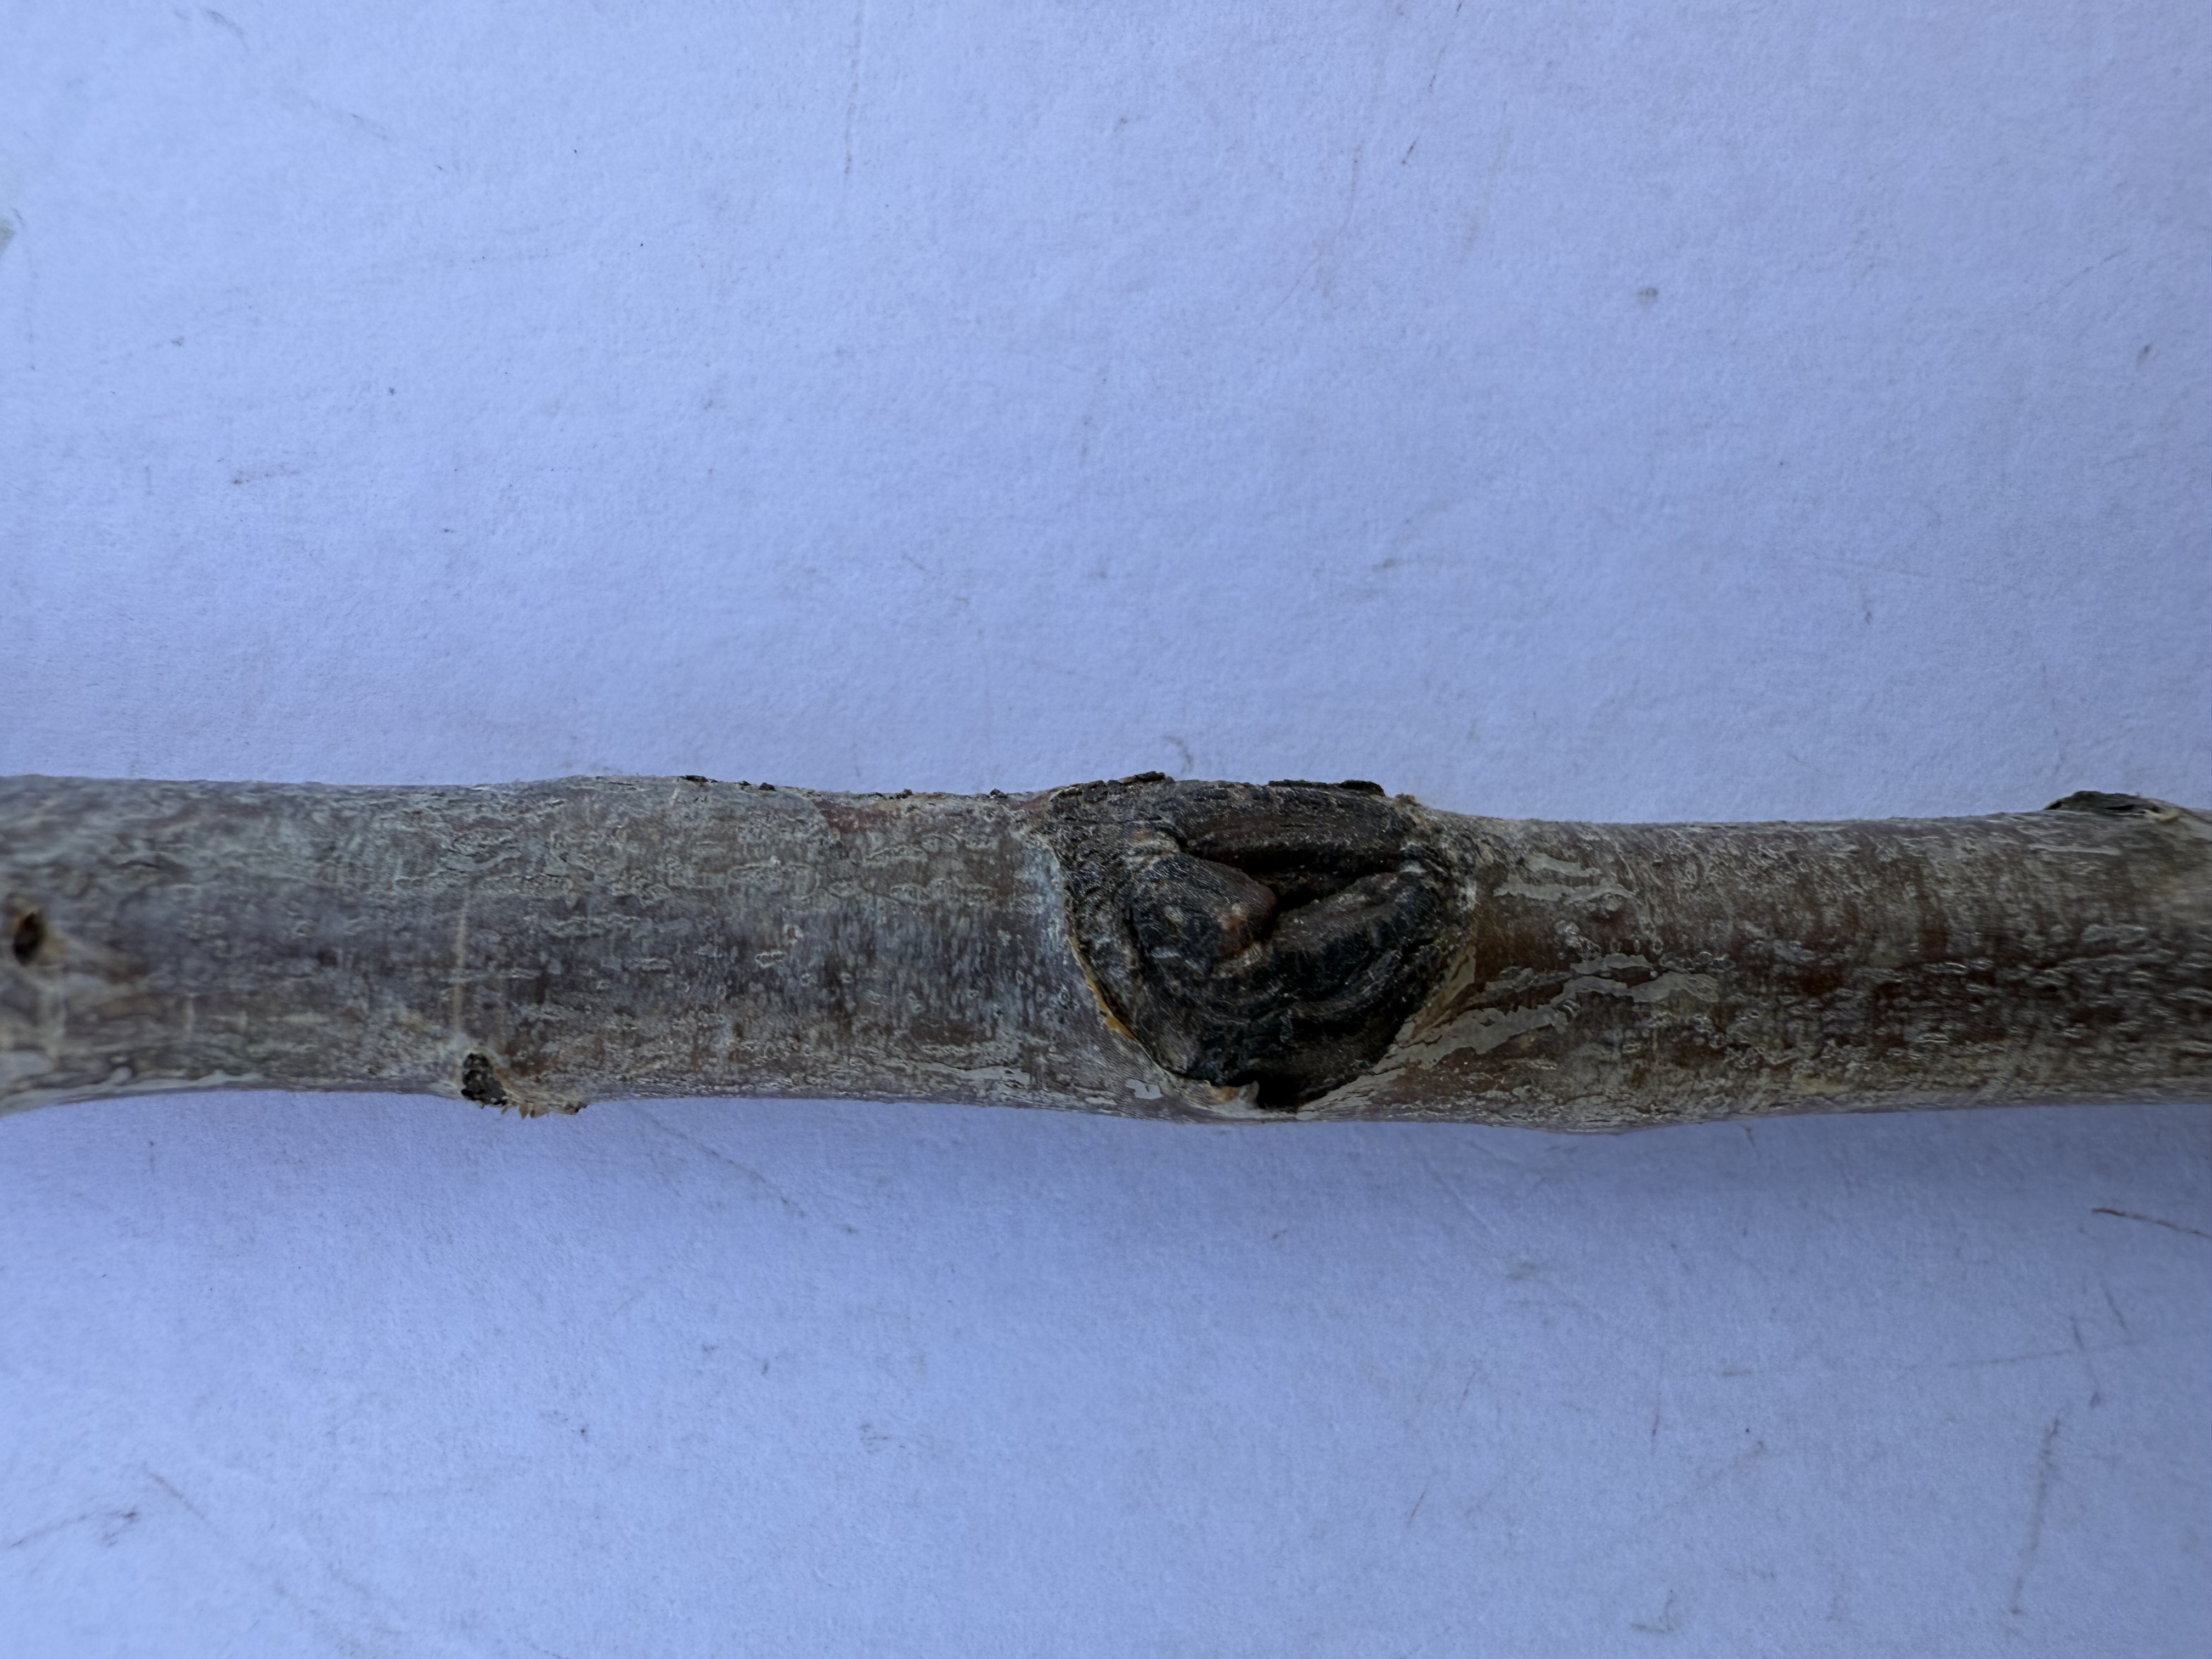
Variety: Ferragnes Almond